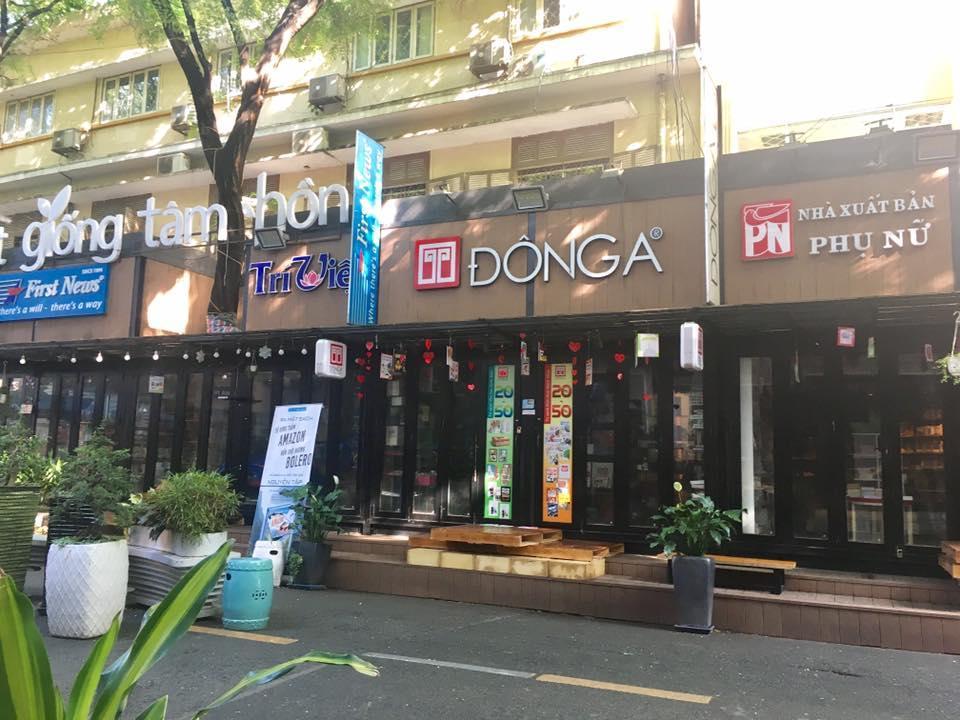
không có ai đến khu trưng bày của nhà xuất bản đông a